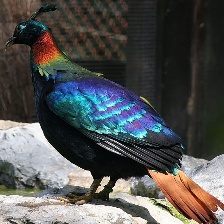
Species: HIMALAYAN MONAL
Scientific name: LOPHOPHORUS IMPEJANUS